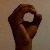
The image shows a hand gesture representing the letter 'O' in Indian Sign Language.